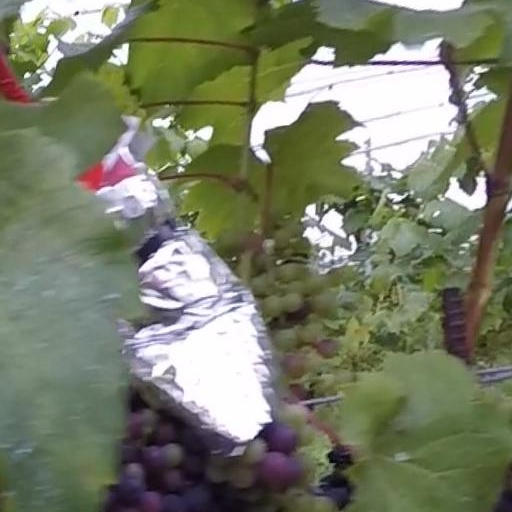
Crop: grape